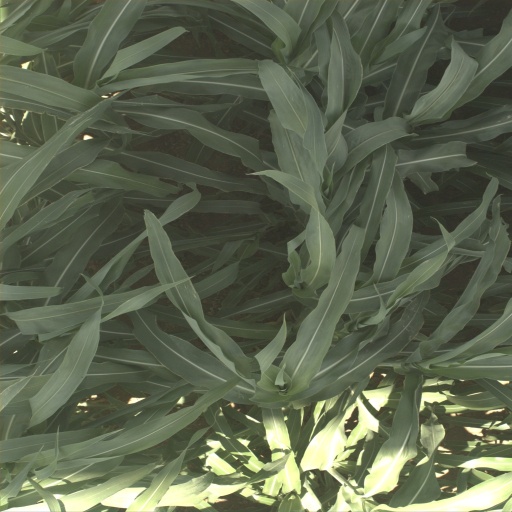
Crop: sorghum